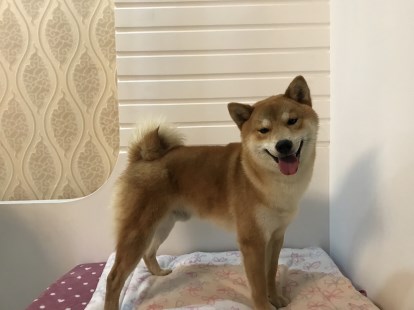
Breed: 1043-n000001-Shiba_Dog